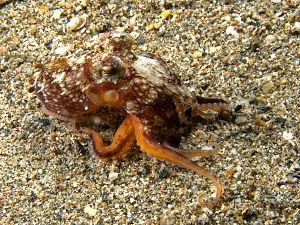
Les octopodidés forment une famille d'animaux de l'ordre de octopodes.
Les Octopodinae sont une sous-famille de mollusques de l'ordre des octopodes.